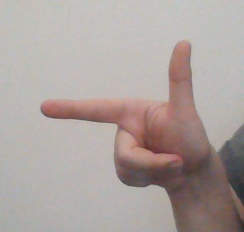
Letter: yaa